Out in Science, Technology, Engineering, and Mathematics

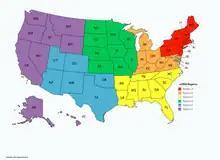
Map of the oSTEM (Out in Science, Technology, Engineering, and Mathematics) Regions in the United States.

The first professional chapter is currently being tested in the Boston metropolitan area. In 2020, there was a shift to a virtual professional chapter with members in the United States and United Kingdom, with a number of smaller in-person events occurring in those two regions.